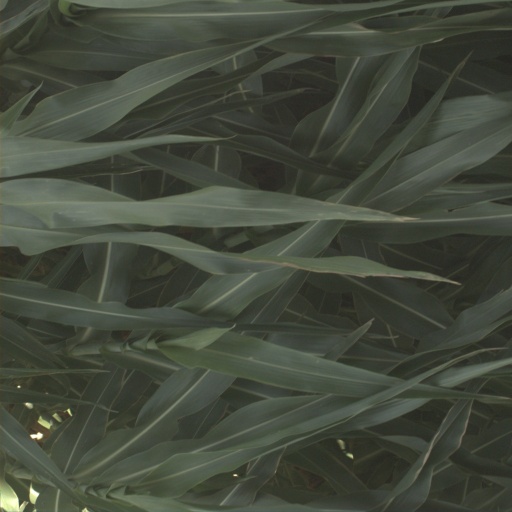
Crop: sorghum